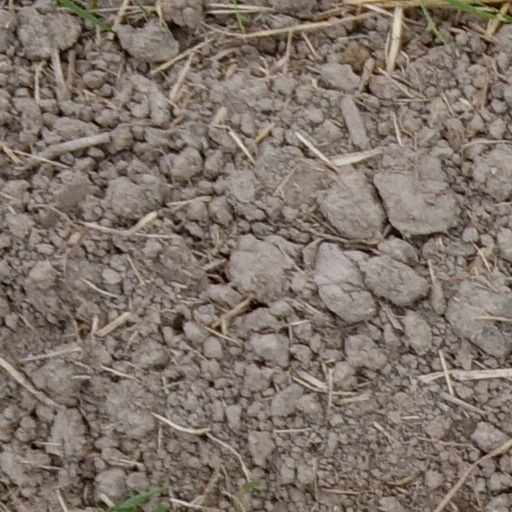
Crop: wheat